Gustave Le Bon

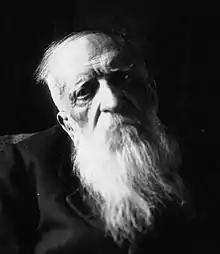
Le Bon in 1929, aged 88

Le Bon continued writing throughout World War I, publishing "Enseignements Psychologiques de la Guerre Européenne" (1915), "Premières conséquences de la guerre: transformation mentale des peuples" (1916) and "Hier et demain. Pensées brèves" (1918) during the war.